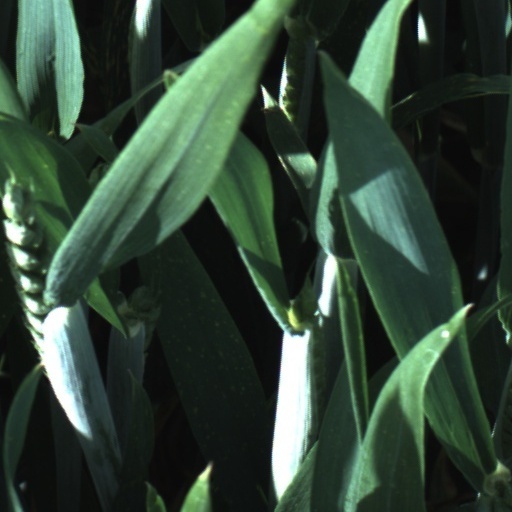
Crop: wheat